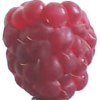
Label: raspberry